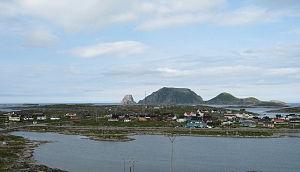
Gjesvær est un village du comté de Finnmark, dans le nord de la Norvège.